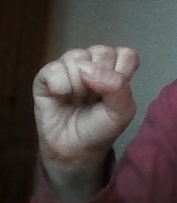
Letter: saad